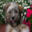
Label: dog